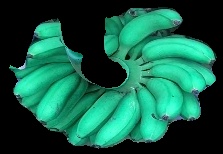
Variety: rasbale
Grade: grade1